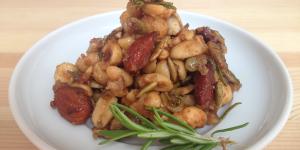
frutos secos especiados